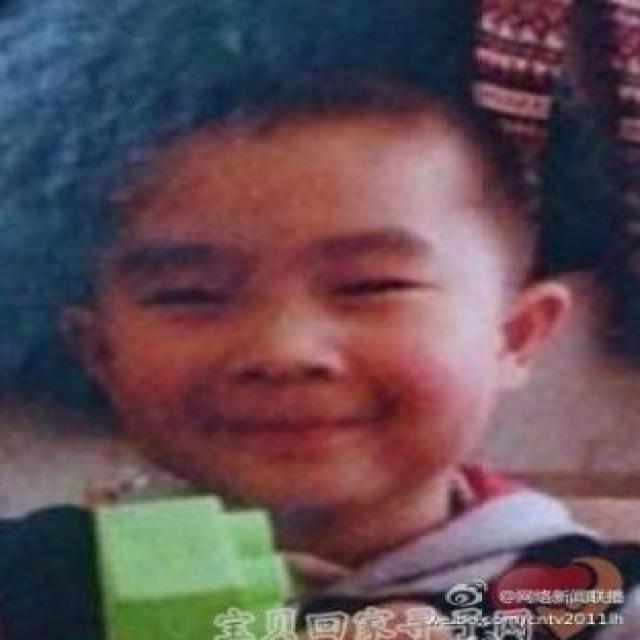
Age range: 0-12